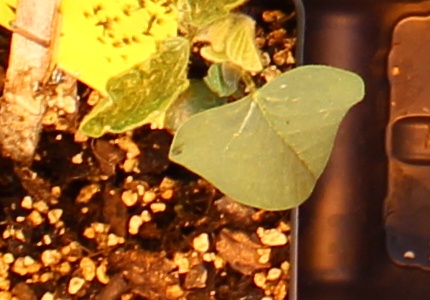
Label: Soybean